Lāʻau lapaʻau

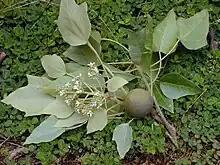
Kukui ("Aleurites molucana")

With the introduction of Europeans in Hawaii in 1778, the influence of Christianity changed the ancient ways of living. When missionaries arrived in Hawai‘i in 1820, they believed that lā‘au lapa‘au was black magic. Confusing kahuna lā'au lapa'au for kahuna ana'ana, experts of "sorcery", they abolished traditional Hawaiian medical practices altogether. Shortly after the death of King Kamehameha I in 1819, the abolishment of the "Kapu" System also threatened the social infrastructure that supported lā'au lapa'au. "Lomilomi" (massage) was the only healing art legal to practice in 1819. Though the practice was banned, kahuna continued to practice in secret. However, beyond political turmoil, the integrity of the kahuna lā'au lapa'au was also threatened by the introduction of disease. The introduction of new diseases in the 1880s such as tuberculosis, Hansen's disease, measles, influenza, cholera, gastroenteritis, mumps, scarlet fever, and more, left kahuna ill-equipped with resources and knowledge to treat new diseases that the Native Hawaiian community had no immunity to. The Revised Laws of Hawaii, Chapter 89, Section 1077 decreed that kahunas would face fines or imprisonment for practicing healing arts.